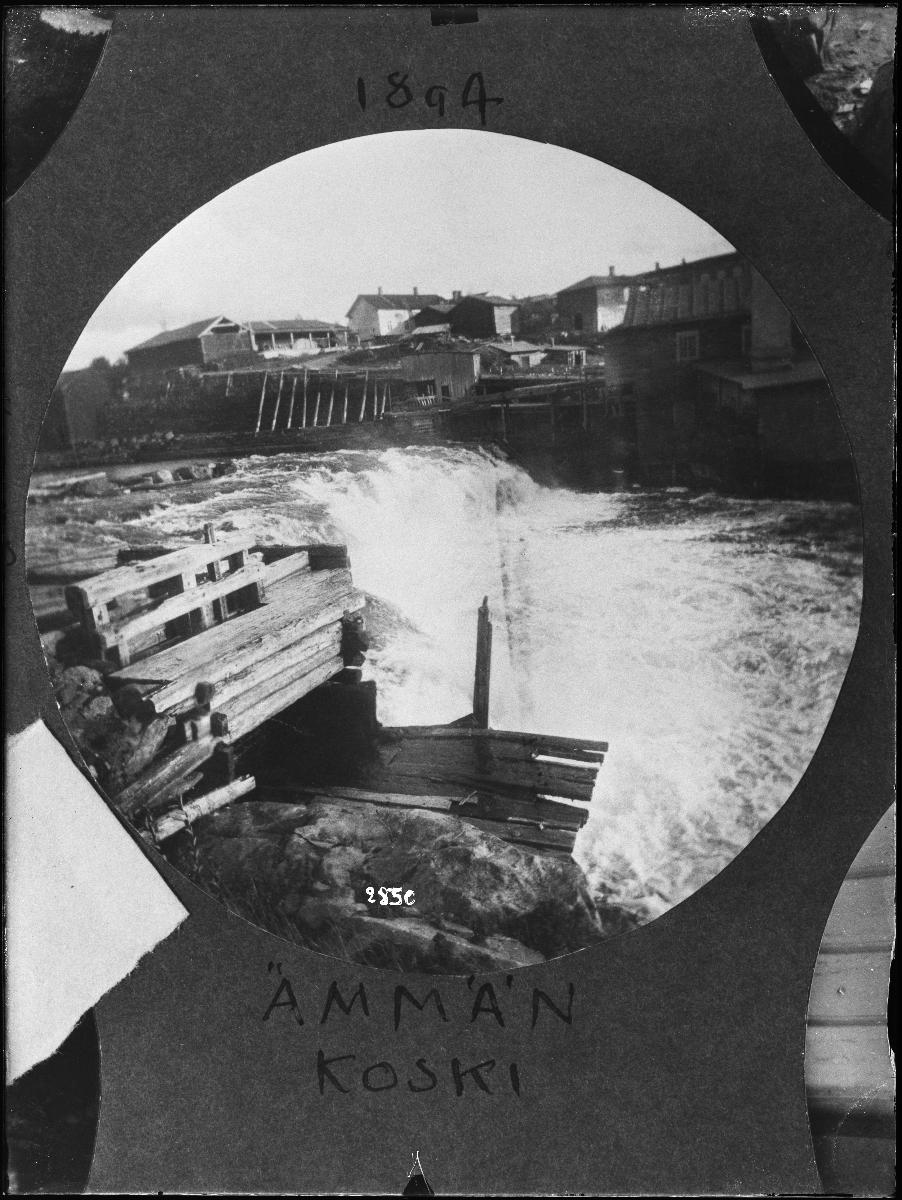
Kajaaninjoki ja Kajaanin kaupunki vuonna 1894
The Kajaaninjoki river and the town of Kajaani in 1894; Kajana älv rinner genom staden Kajana år 1894
sisällön kuvaus: Kajaaninjoen Ämmänkoski; taustalla Kajaanin kaupungin saha ja mylly vuonna 1894. content description: The Ämmänkoski rapids of the Kajaaninjoki river; in the background the town of Kajaani, Finland, in 1894. innehållsbeskrivning: Forsen Ämmänkoski vid Kajana älven rinner genom staden Kajana, Finland 1894.
Kuvaaja: Sparre, Louis, kuvaaja
Vuosi: 1894
Paikka: Suomi, Kainuu, Kajaani
Aiheet: vesiliikenne; joet; sisävedet; penkit; puistonpenkit; näköalapaikat; Ämmäkoski; Ämmä; water traffic; rivers; inland waters; benches; vantage points; Ämmäkoski rapids; Ämmä rapids; sjötrafik; floder; åar och älvar; inlandsvatten; bänkar; utsiktsplatser; forsen Ämmä; forsen Ämmäkoski